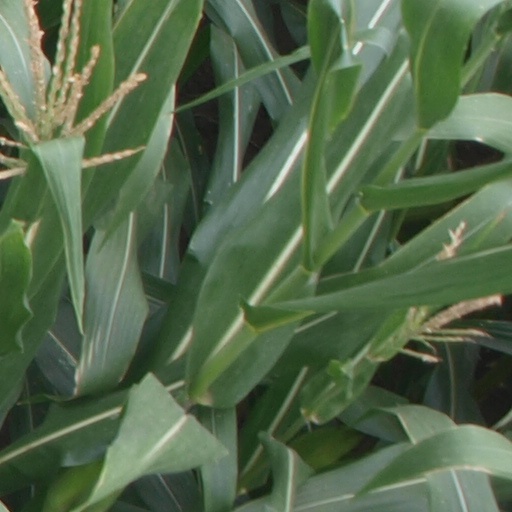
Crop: maize; corn